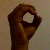
The image shows a hand gesture representing the letter 'O' in Indian Sign Language.